Proposed Peace Treaty on the Korean Peninsula

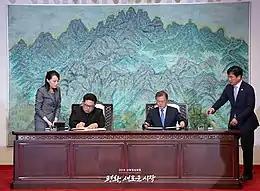
Kim Jong-un and Moon Jae-in signing the Panmunjom Declaration

The Peace Treaty on Korean Peninsula is a proposed settlement to formally end military hostilities on the Korean Peninsula as a follow-up to the 1953 Korean Armistice Agreement implemented by the United Nations after the Korean War. During the inter-Korean summit on April 27, 2018, Kim Jong-un and Moon Jae-in signed the Panmunjom Declaration; the declaration involved an agreement about mutual efforts and action items for transforming the armistice agreement into a peace treaty with the cooperation of the United States and China. During the 2018 Trump–Kim summit, US president Donald Trump and Kim signed a which reaffirmed the Panmunjom Declaration. On November 23, 2023, North Korea terminated its 2018 agreement with South Korea.